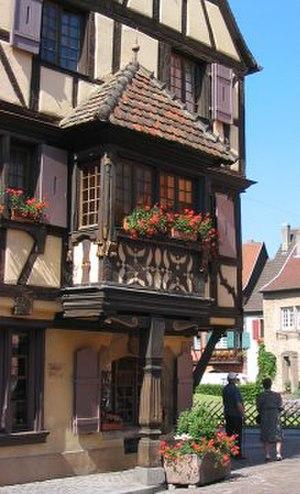
oriel d'une maison de Turkheim en Alsace.
Un oriel est une fenêtre en encorbellement aménagée sur un ou plusieurs niveaux d'une façade. Quand l'oriel est fermé par une porte intérieure, on parle de « balcon-serre ».